National Museum of Science and Technology (Pakistan)

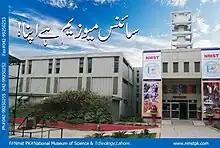

The National Museum of Science and Technology was founded in 1965. Initially, it was meant only for the University of Engineering & Technology students. In 1976 it was opened to the public.